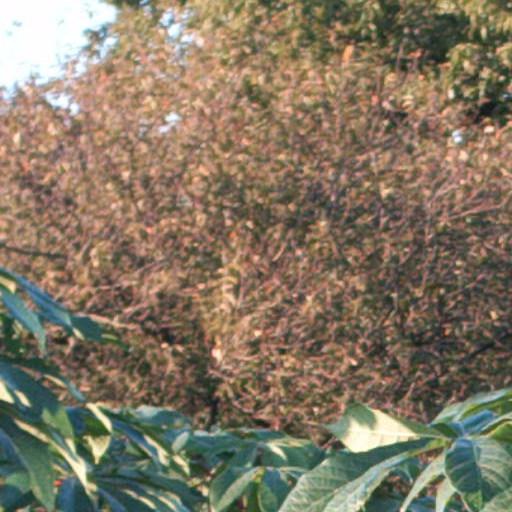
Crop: cassava